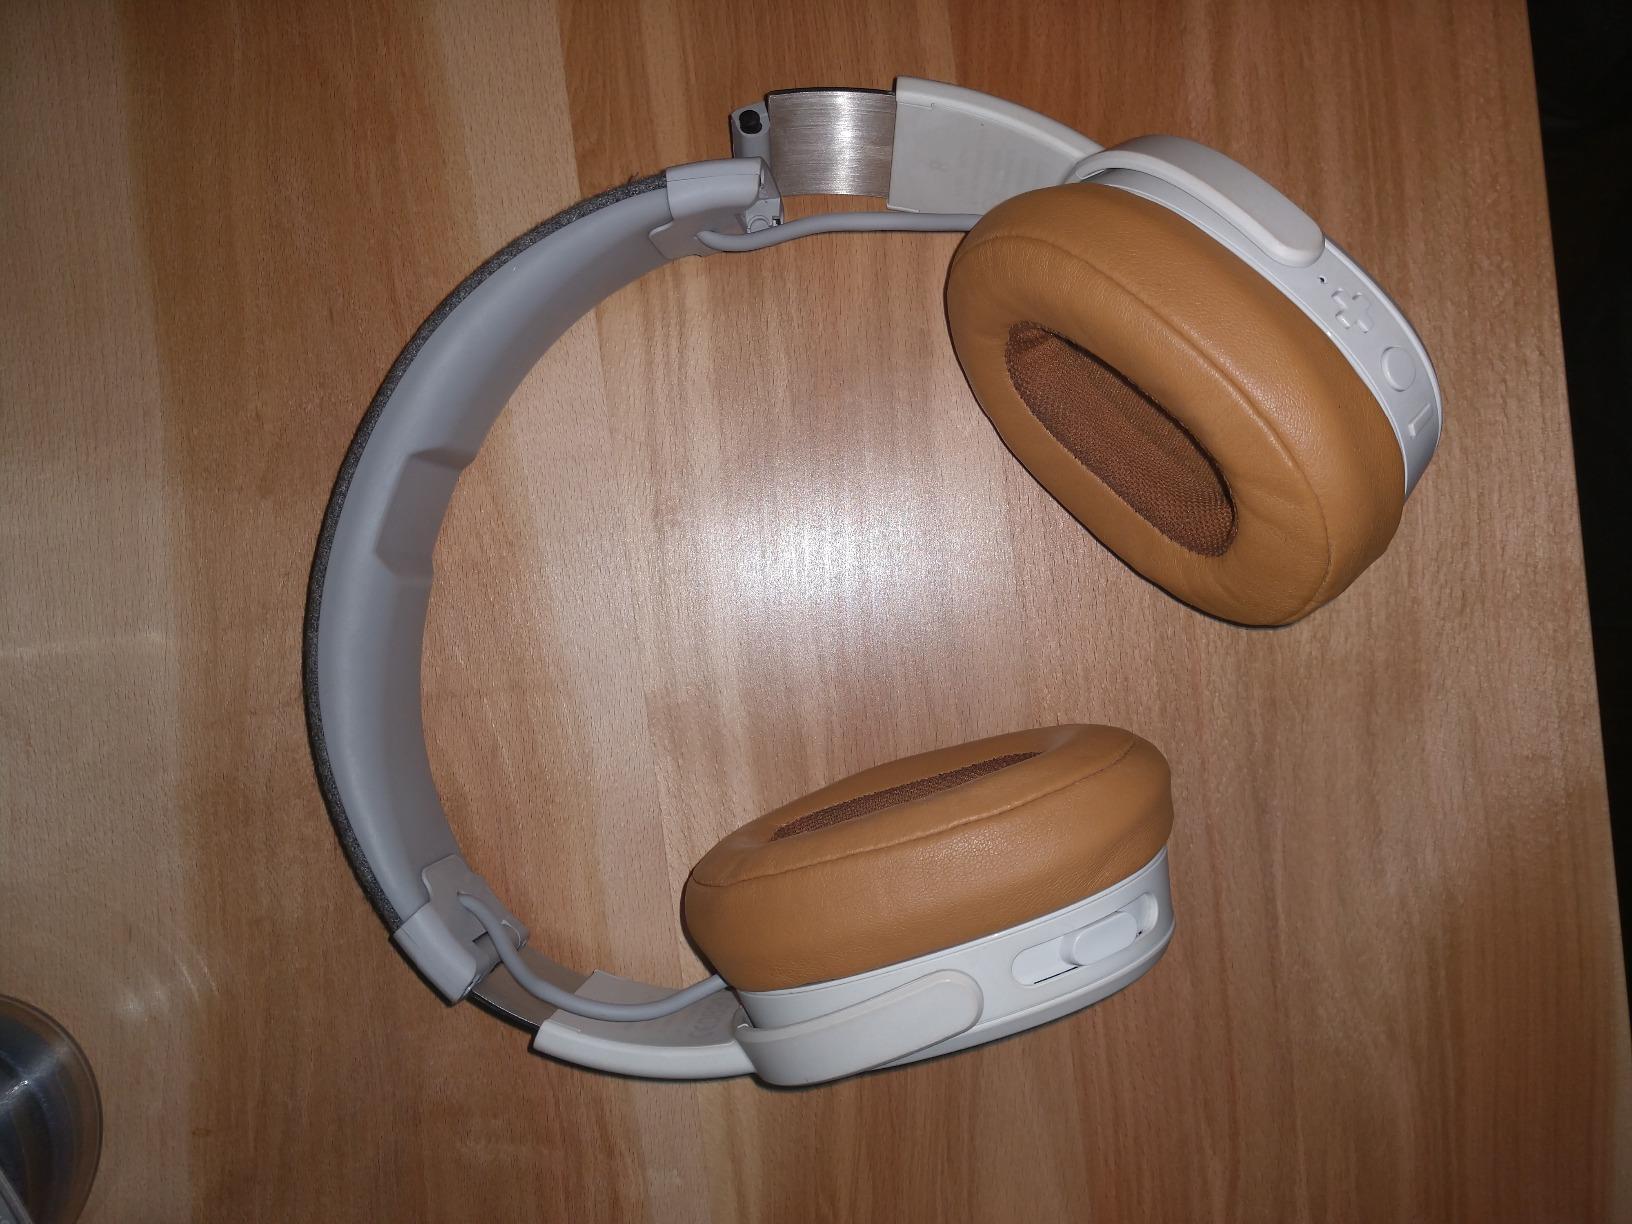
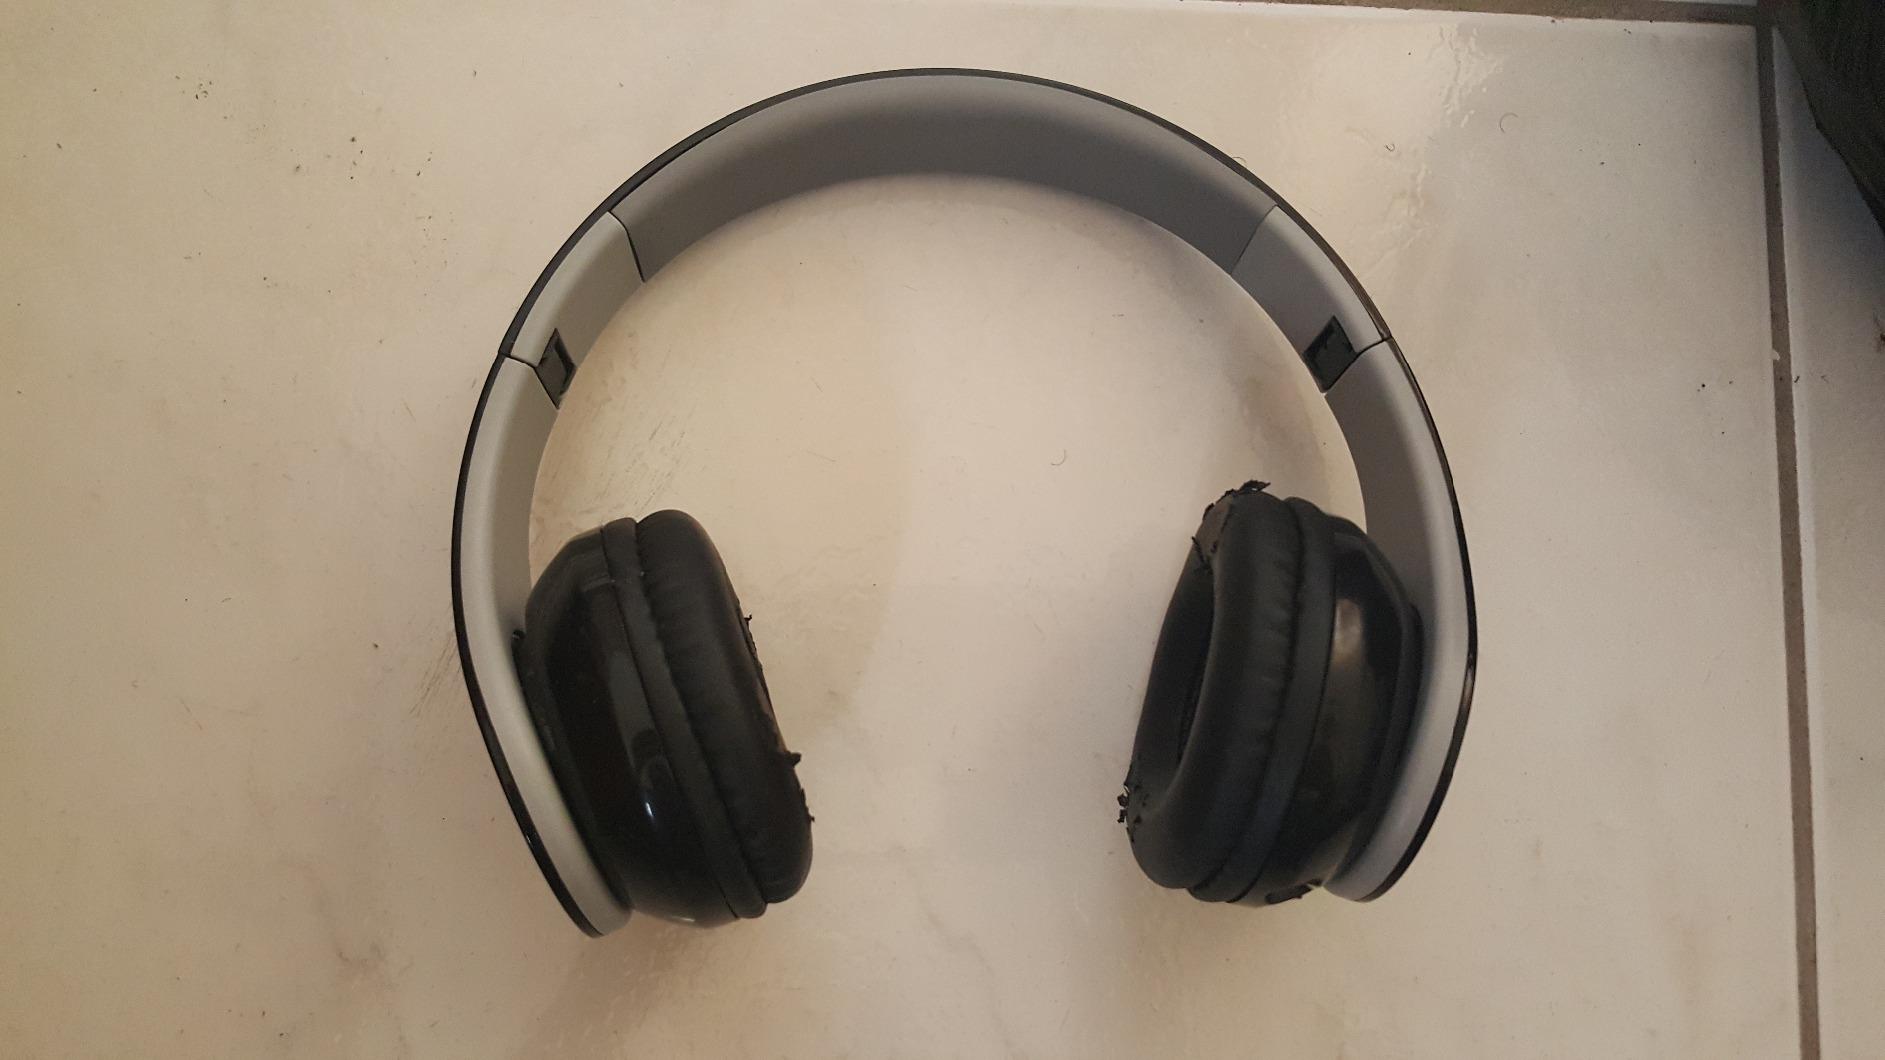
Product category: headphones
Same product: no